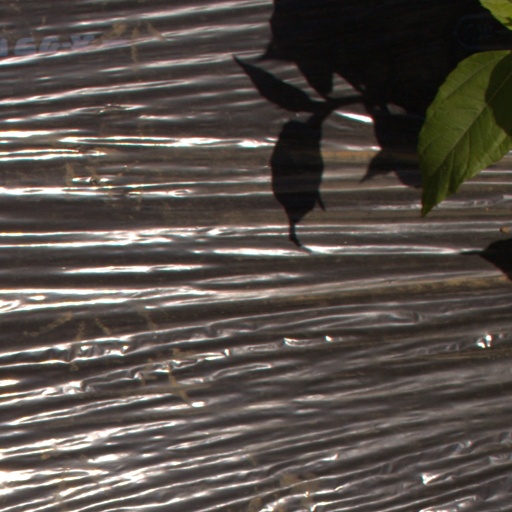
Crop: Jerusalem artichoke